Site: brandenburg
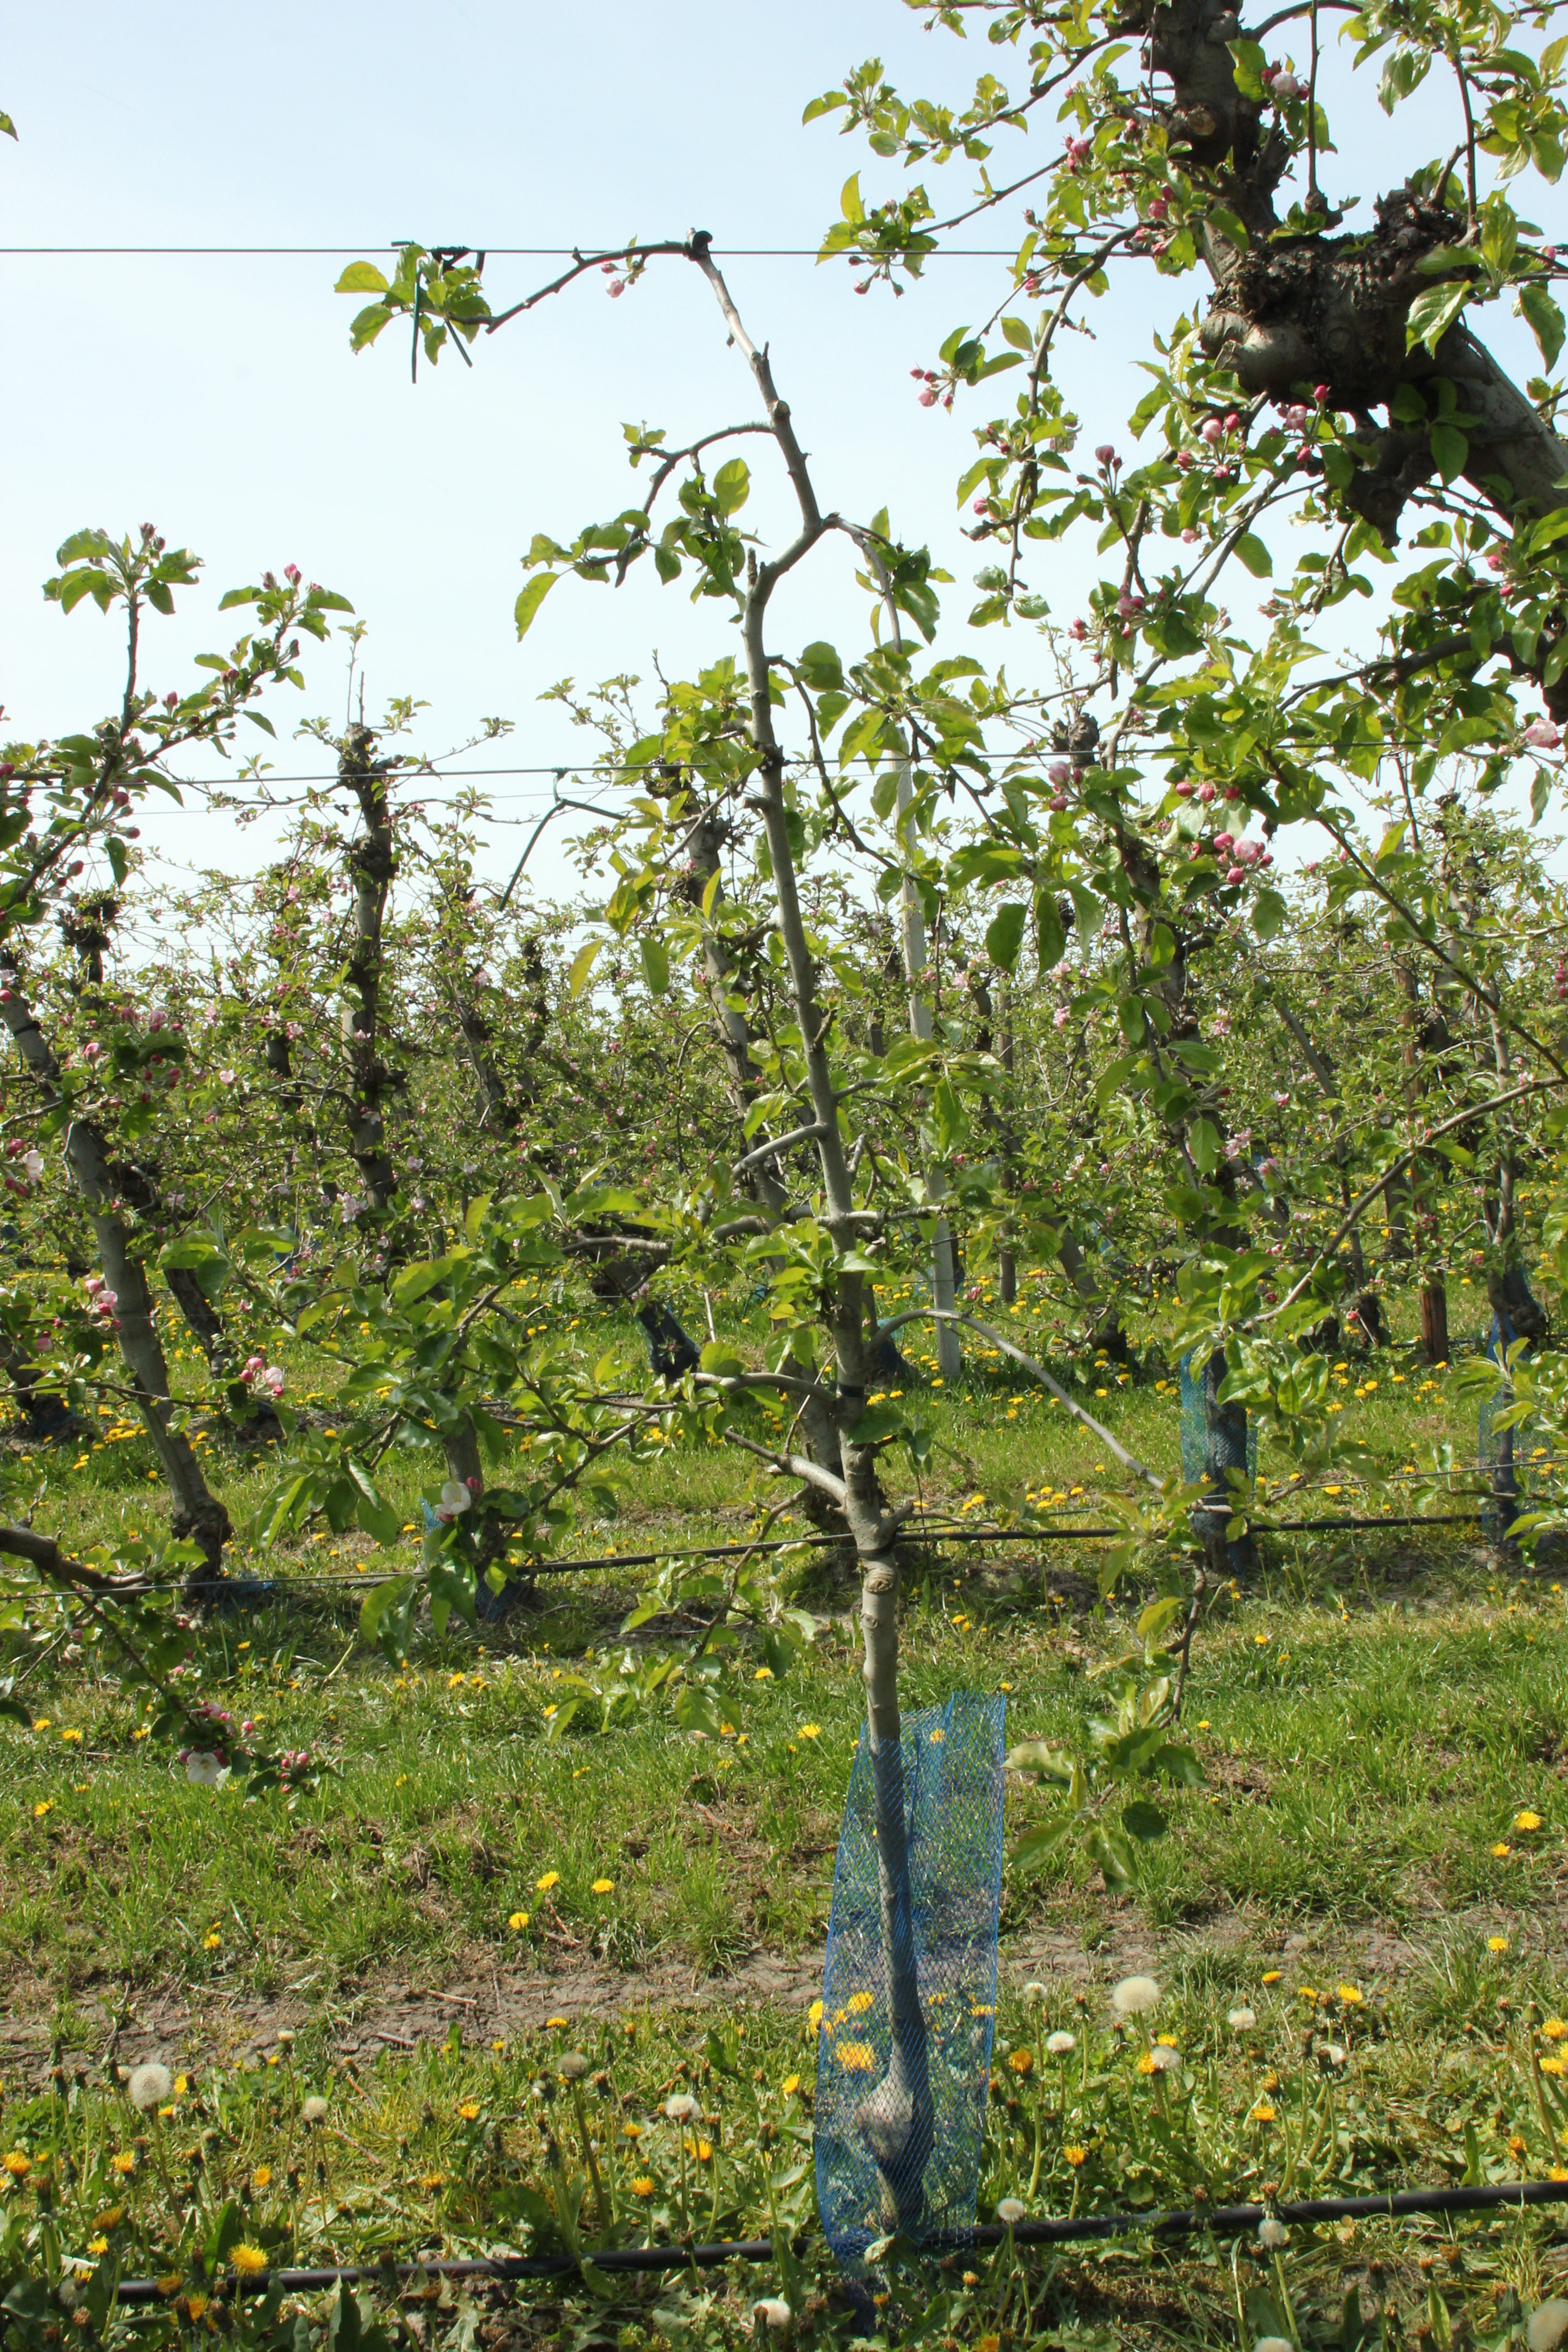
Growth stage (BBCH 60): Flowering